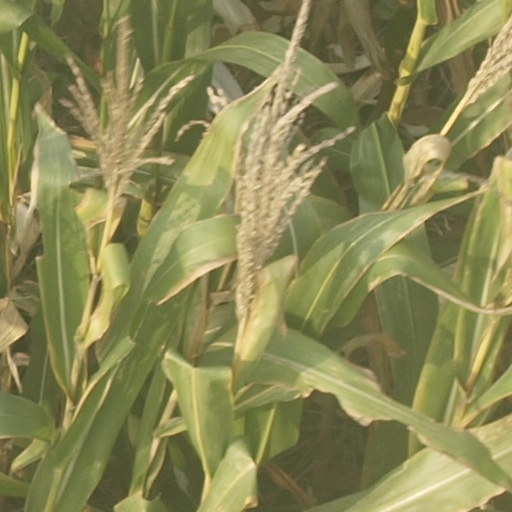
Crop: maize; corn